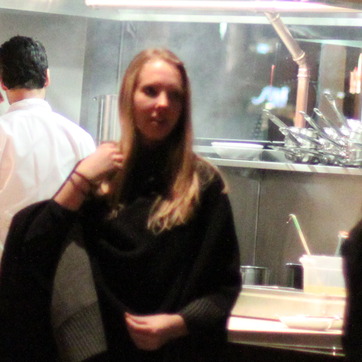
Material: hair